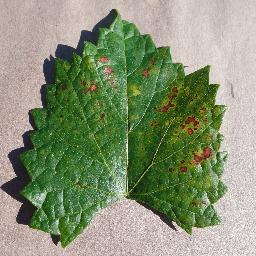
Label: Grape___Esca_(Black_Measles)